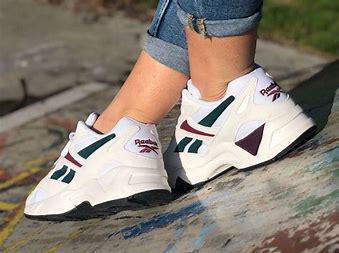
Brand: Reebok
Model: Aztrek 96